Aviation Museum of Kentucky

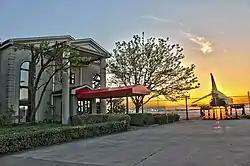

The Aviation Museum of Kentucky is an aviation museum located at the Blue Grass Airport in Lexington, Kentucky. Incorporated in 1989, and opened to the public in April, 1995. It includes over of exhibit space, a library, and an aircraft restoration and repair shop. The museum is the home of the "Kentucky Aviation Hall of Fame".